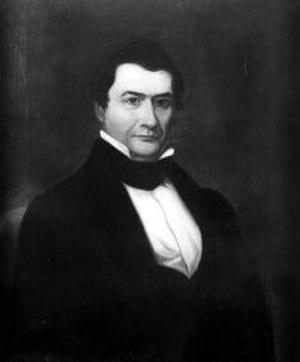
Depuis son admission à l'Union, le 15 juin 1836, l'État de l'Arkansas élit deux sénateurs, membres du Sénat fédéral.
Les représentants de l'Arkansas sont les membres de la Chambre des représentants des États-Unis élus pour l'Arkansas.